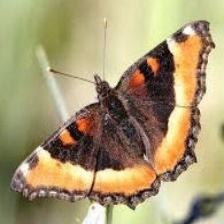
Species: MILBERTS TORTOISESHELL
Butterfly family (ImageNet category): admiral